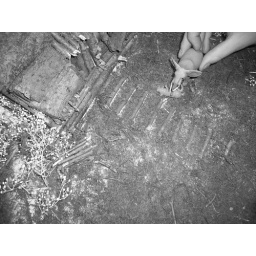
pig being eaten by elephant